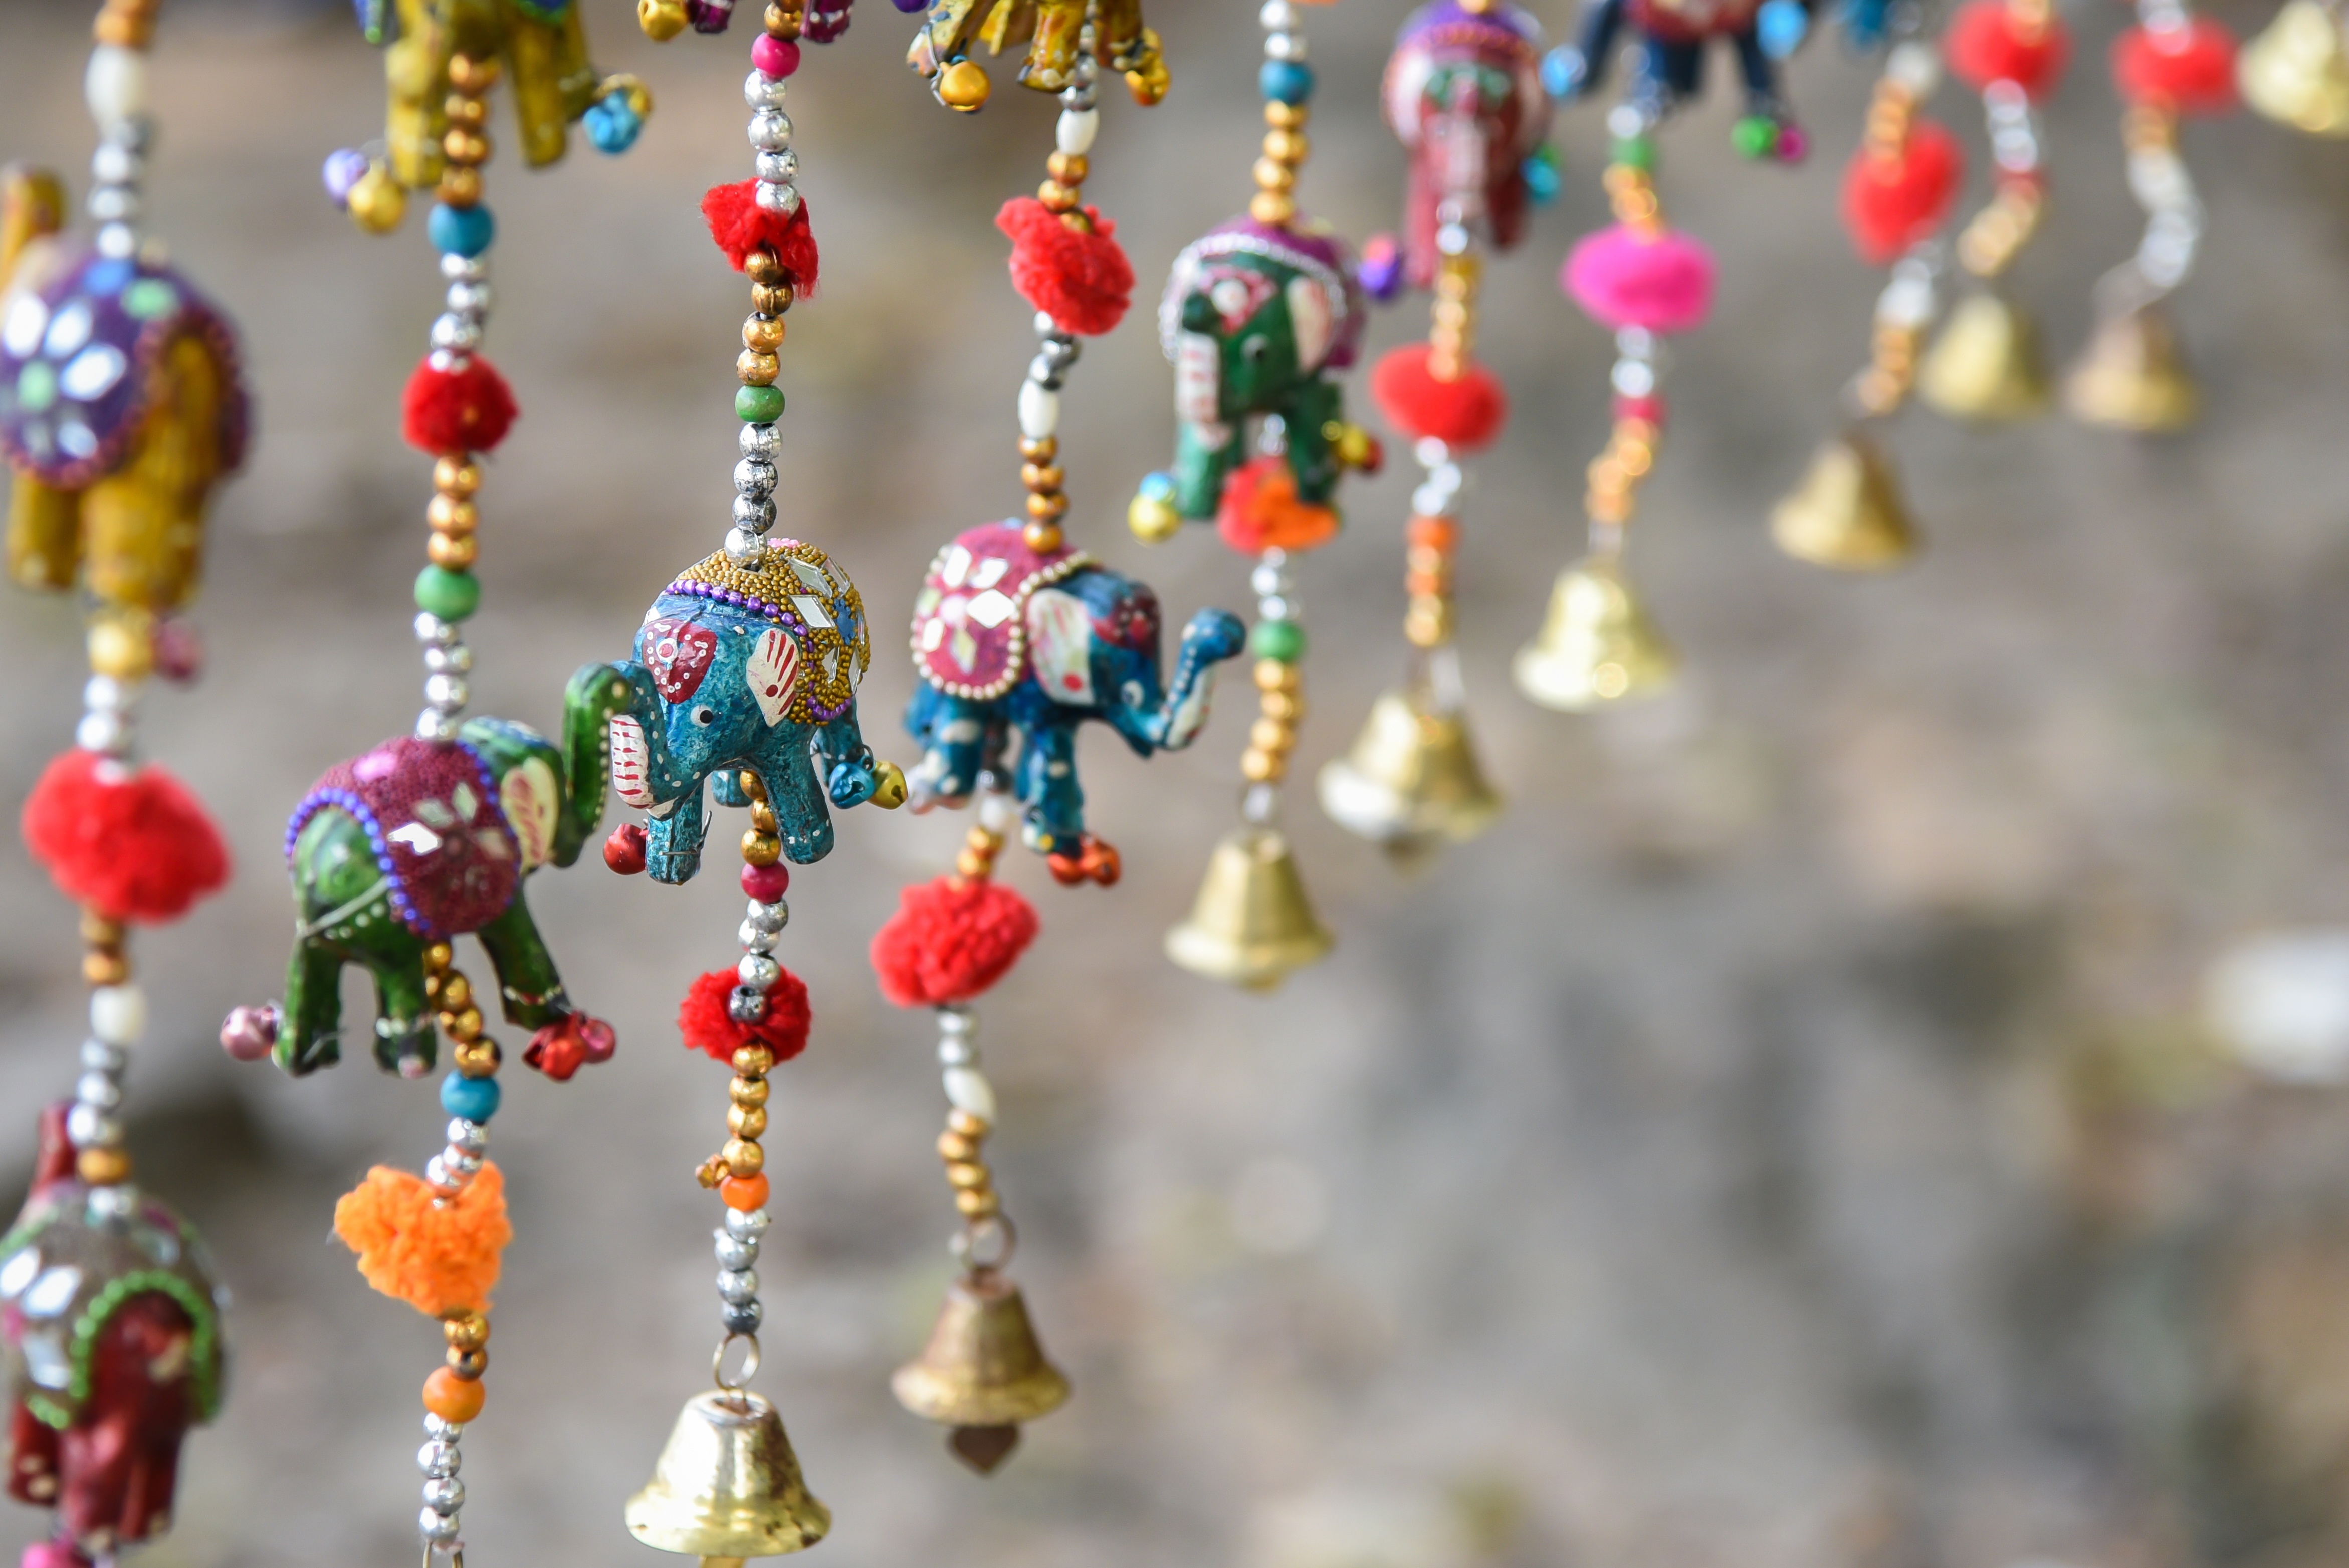
flower, bead, jewellery, colors, crafts, earrings, elephants, fashion accessory